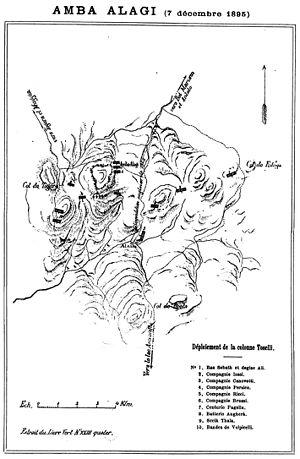
Carte de la bataille d'Amba Alagi
La Première Guerre italo-éthiopienne se déroule parallèlement à la création de la colonie italienne d'Érythrée entre 1885 et 1896. Durant ces dix années, l’Italie agrandit régulièrement ses possessions en Abyssinie. Elle est opposée d’abord aux armées du Négus Yohannes, dirigées en particulier par Ras Alula. Après la mort de Yohannes à la bataille de Matamma contre les Soudanais le 9 mars 1889, le nouveau Negusä Nägäst d'Éthiopie, Menelik II du Shewa, met quelques années à conforter son pouvoir. Il est initialement soutenu par la France, timidement ; et par l'Italie après le traité de Wëchale de mai 1889, qu'il dénonce en février 1893. Cette période fut mise à profit par les Italiens pour agrandir leur territoire. Dès la fin de 1890 cependant, Menelik II affirme sa souveraineté sur la scène internationale par une « lettre circulaire » aux puissances européennes ; en juin 1894, il soumet complètement le Tigré.